Jil-Sophie Eckert

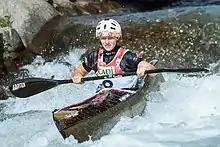
Eckert in 2019

Jil-Sophie Eckert (born 3 May 1996) is a German female canoeist who won two medals at senior level at the Wildwater Canoeing World Championships.